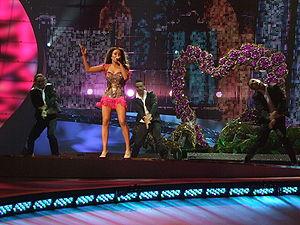
La Grèce participe au Concours Eurovision de la chanson, depuis sa dix-neuvième édition, en 1974, et l’a remporté à une reprise, en 2005.